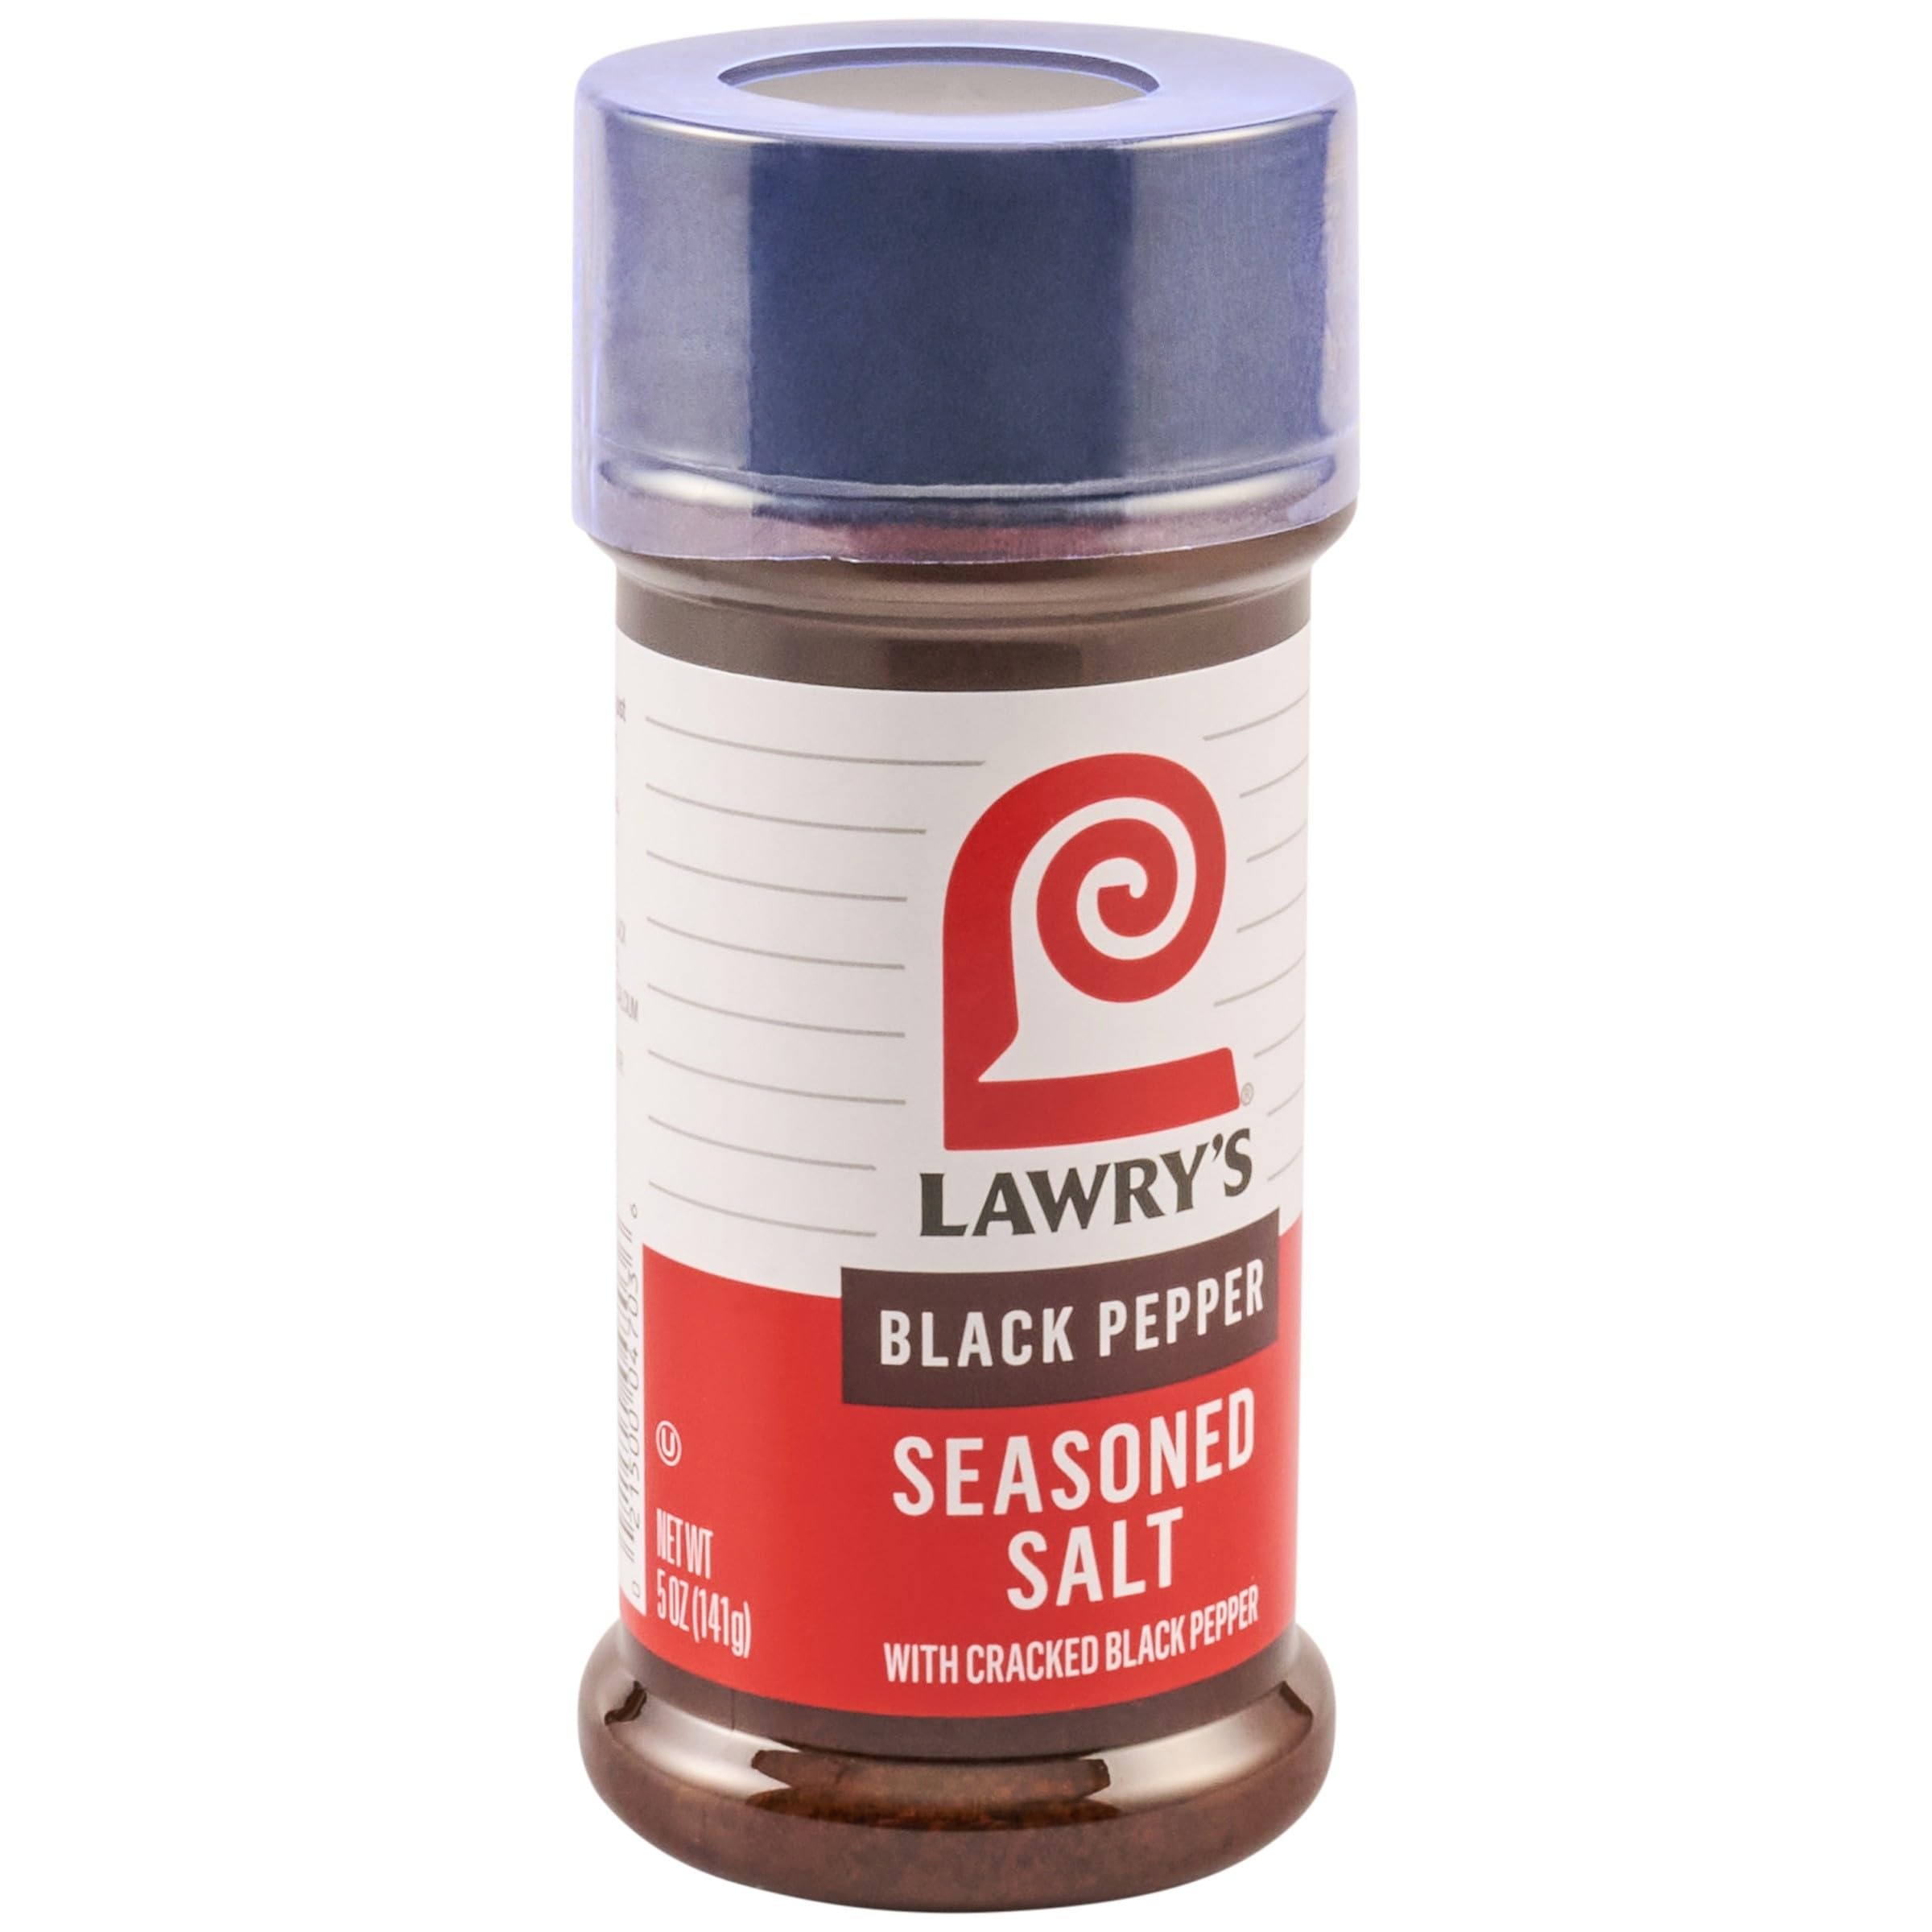
Item Name: Lawry's Black Pepper Seasoned Salt, 5 oz
Bullet Point 1: 5oz Bottle
Bullet Point 2: seasoned-salts
Value: 5.0
Unit: oz

Price: 6.31